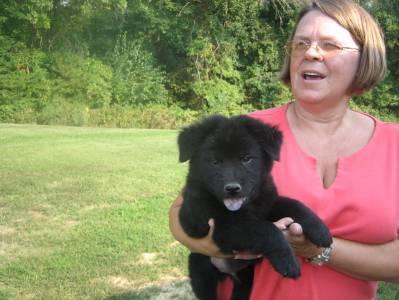
dog